Born again

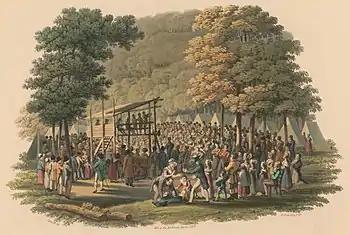
Methodist preachers are known for promulgating the doctrines of the new birth and entire sanctification to the public at events such as tent revivals and camp meetings, which they believe is the reason that God raised them up into existence.

Historically, the classic text from John 3 was consistently interpreted by early Church Fathers as a reference to baptism. Modern Catholic interpreters have noted that the phrase 'born from above' or 'born again' is clarified as 'being born of water and Spirit'.